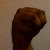
The image shows a hand gesture representing the letter 'M' in Indian Sign Language.